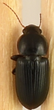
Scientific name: Discoderus parallelus
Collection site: Central Plains Experimental Range NEON (CPER), plot CPER_003